Education in Zimbabwe

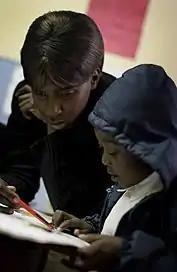

Although education is accepted as a fundamental right by the constitution, gender disparities in education still exist. Gender differences are less predominant in primary education than they are in secondary education. The United Nations Zimbabwe claims in 2009, 85 percent of females, compared to 80 percent of males, completed primary school. As of 2010, 48.8 percent of females achieved secondary education or higher, while 62 percent of males achieved secondary education or higher.